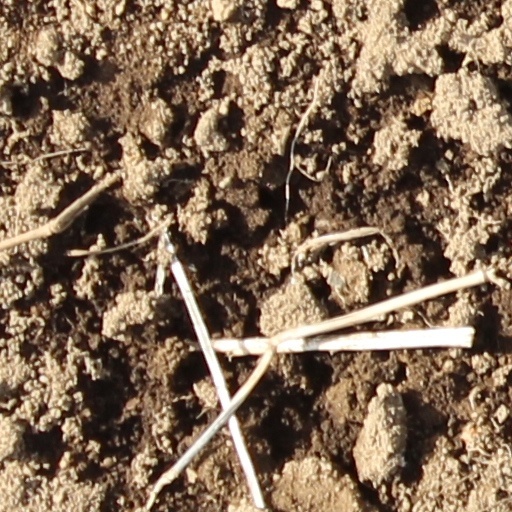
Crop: wheat